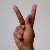
The image shows a hand gesture representing the letter 'K' in Indian Sign Language.